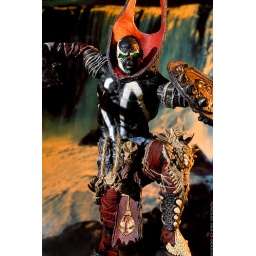
Lighting: 430EX camera left, Vivitar camera right above bare with orange gel